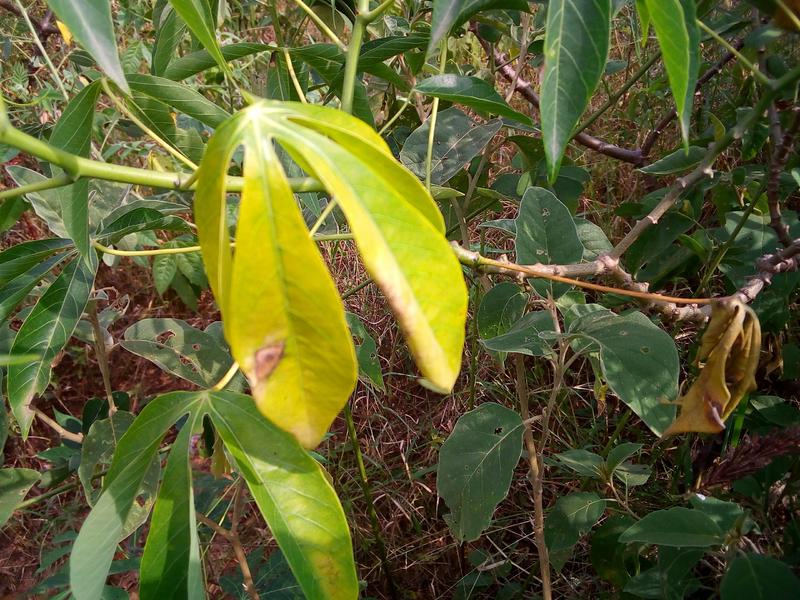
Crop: cassava
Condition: bacterial_blight